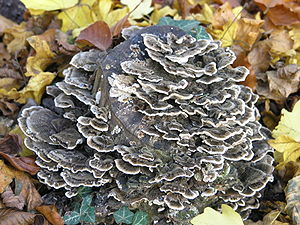
Broget læderporesvamp / Galleri
Broget Læderporesvamp er en meget almindelig poresvamp, som er udbredt over hele verden. Denne art er egentlig en rådsvamp, men optræder meget ofte som lejlighedssnylter på træstubbe, hvorfra den kan spredes og give anledning til angreb på levende træer. Versicolor betyder 'med mange farver', og det passer, at denne svamp kan findes i mange kombinationer af farver. T. versicolor er velkendt som en medicinsk svamp i den traditionelle, kinesiske lægekunst under navnet yun zhi. I Kina og Japan bruges T. versicolor i behandlingen af kræft.